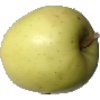
Label: Apple Golden 2